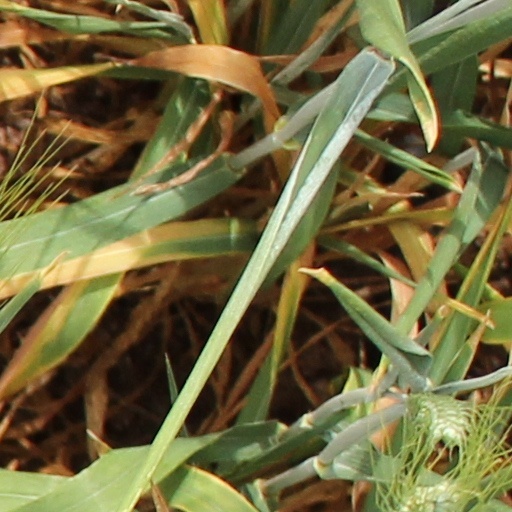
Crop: wheat